Helena Elisabeth Goudeket

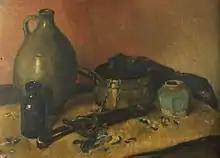
Still-life

Goudeket married Johan Gerard van Hessen on 30 December 1936 in Amsterdam, but divorced him on 24 April 1940, just before the Battle of the Netherlands began the German occupation. On 9 June 1940 she moved to Heemstede to live with her sister Rebecca and set up a workshop in her garage on Molenlaan 3. A year later she returned to Amsterdam, presumably because she, Rebecca and other family members were forced into hiding. Rebecca survived the war, but Lenie, her sister Florence (a sculptor in Heemstede), and Florence's one year old son, were killed with their parents in Sobibór extermination camp. Her work was exhibited as part of the exhibition "Rebel, mijn hart" in 1995. Her name is one of the 162 engraved on the Jewish memorial monument in Heemstede.